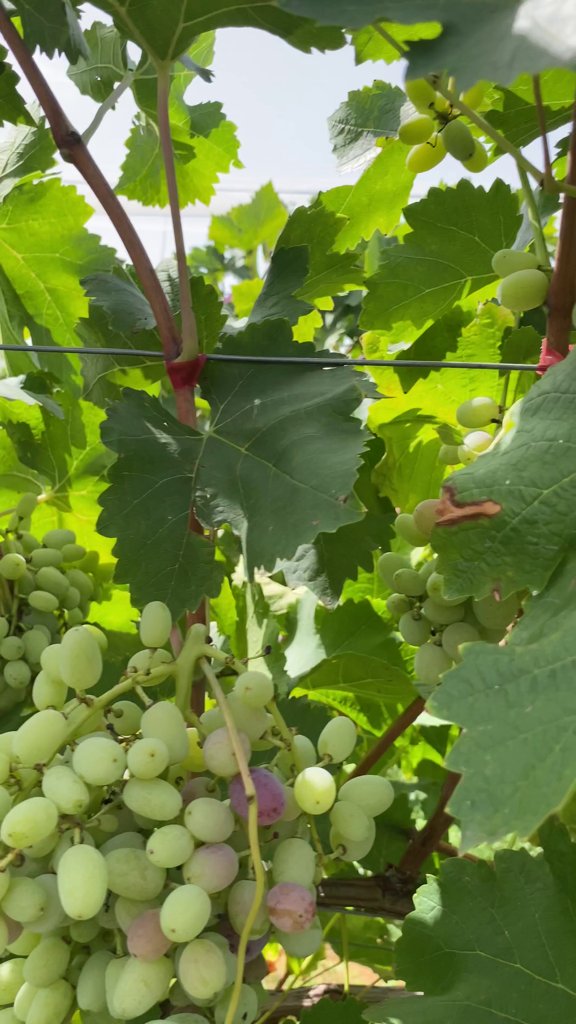
Berries visible: 135
Grape clusters: 5